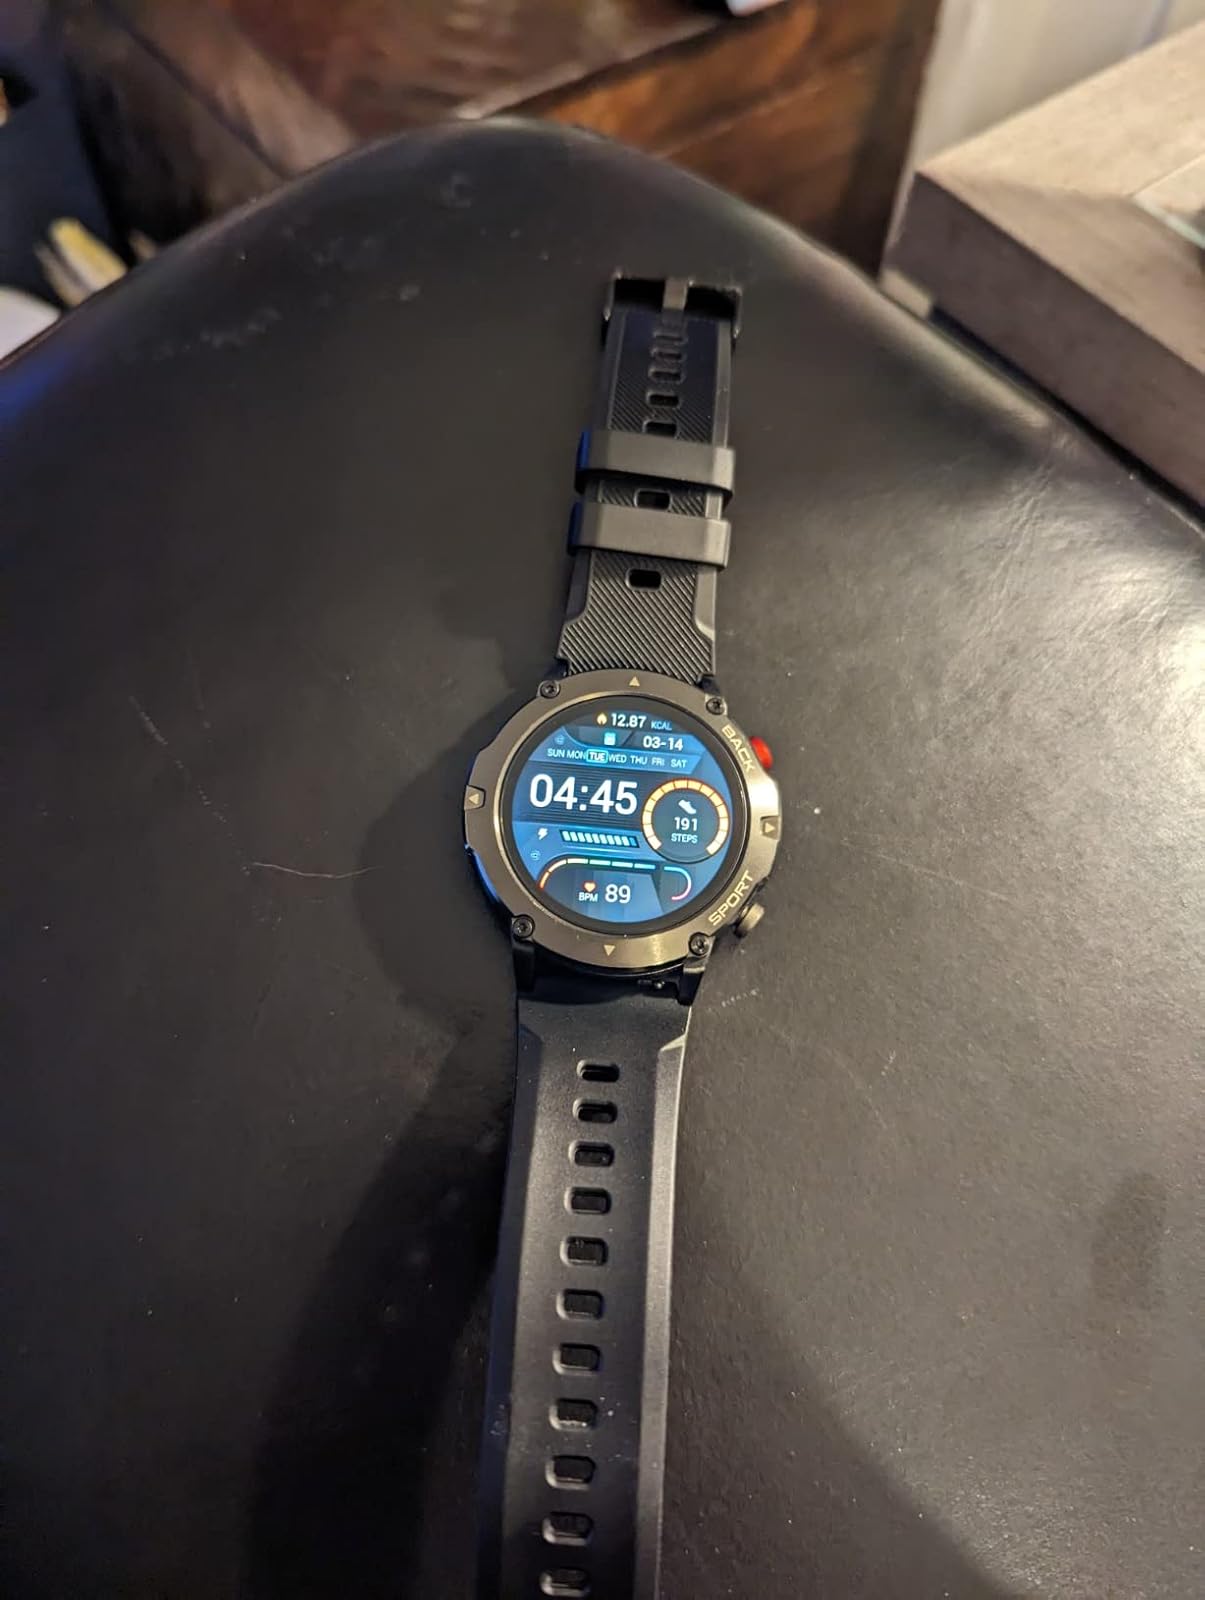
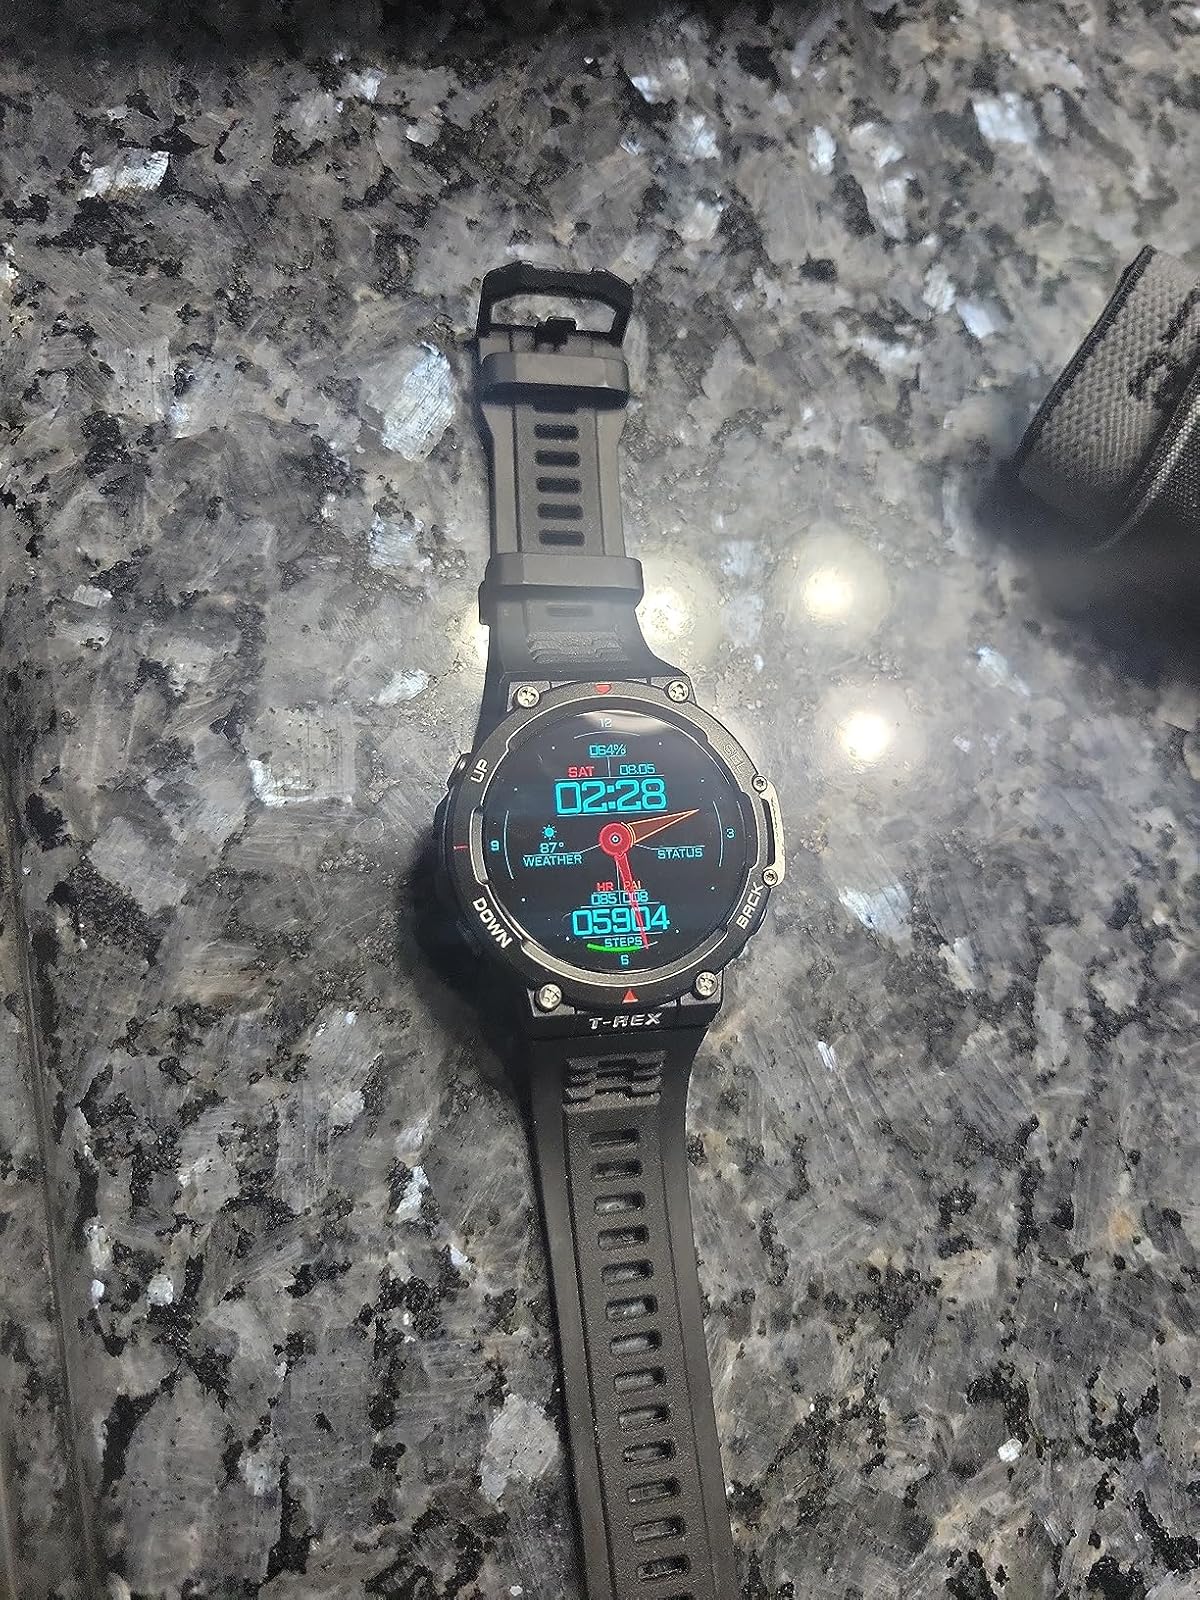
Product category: smartwatch
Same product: no